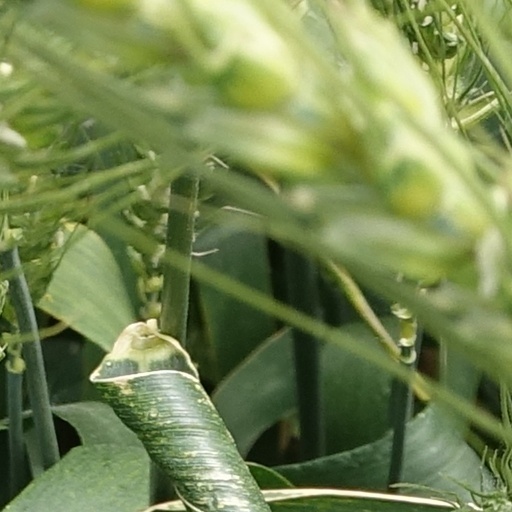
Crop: wheat